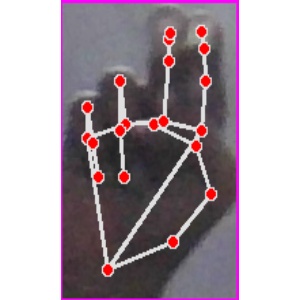
अक्षर: ह